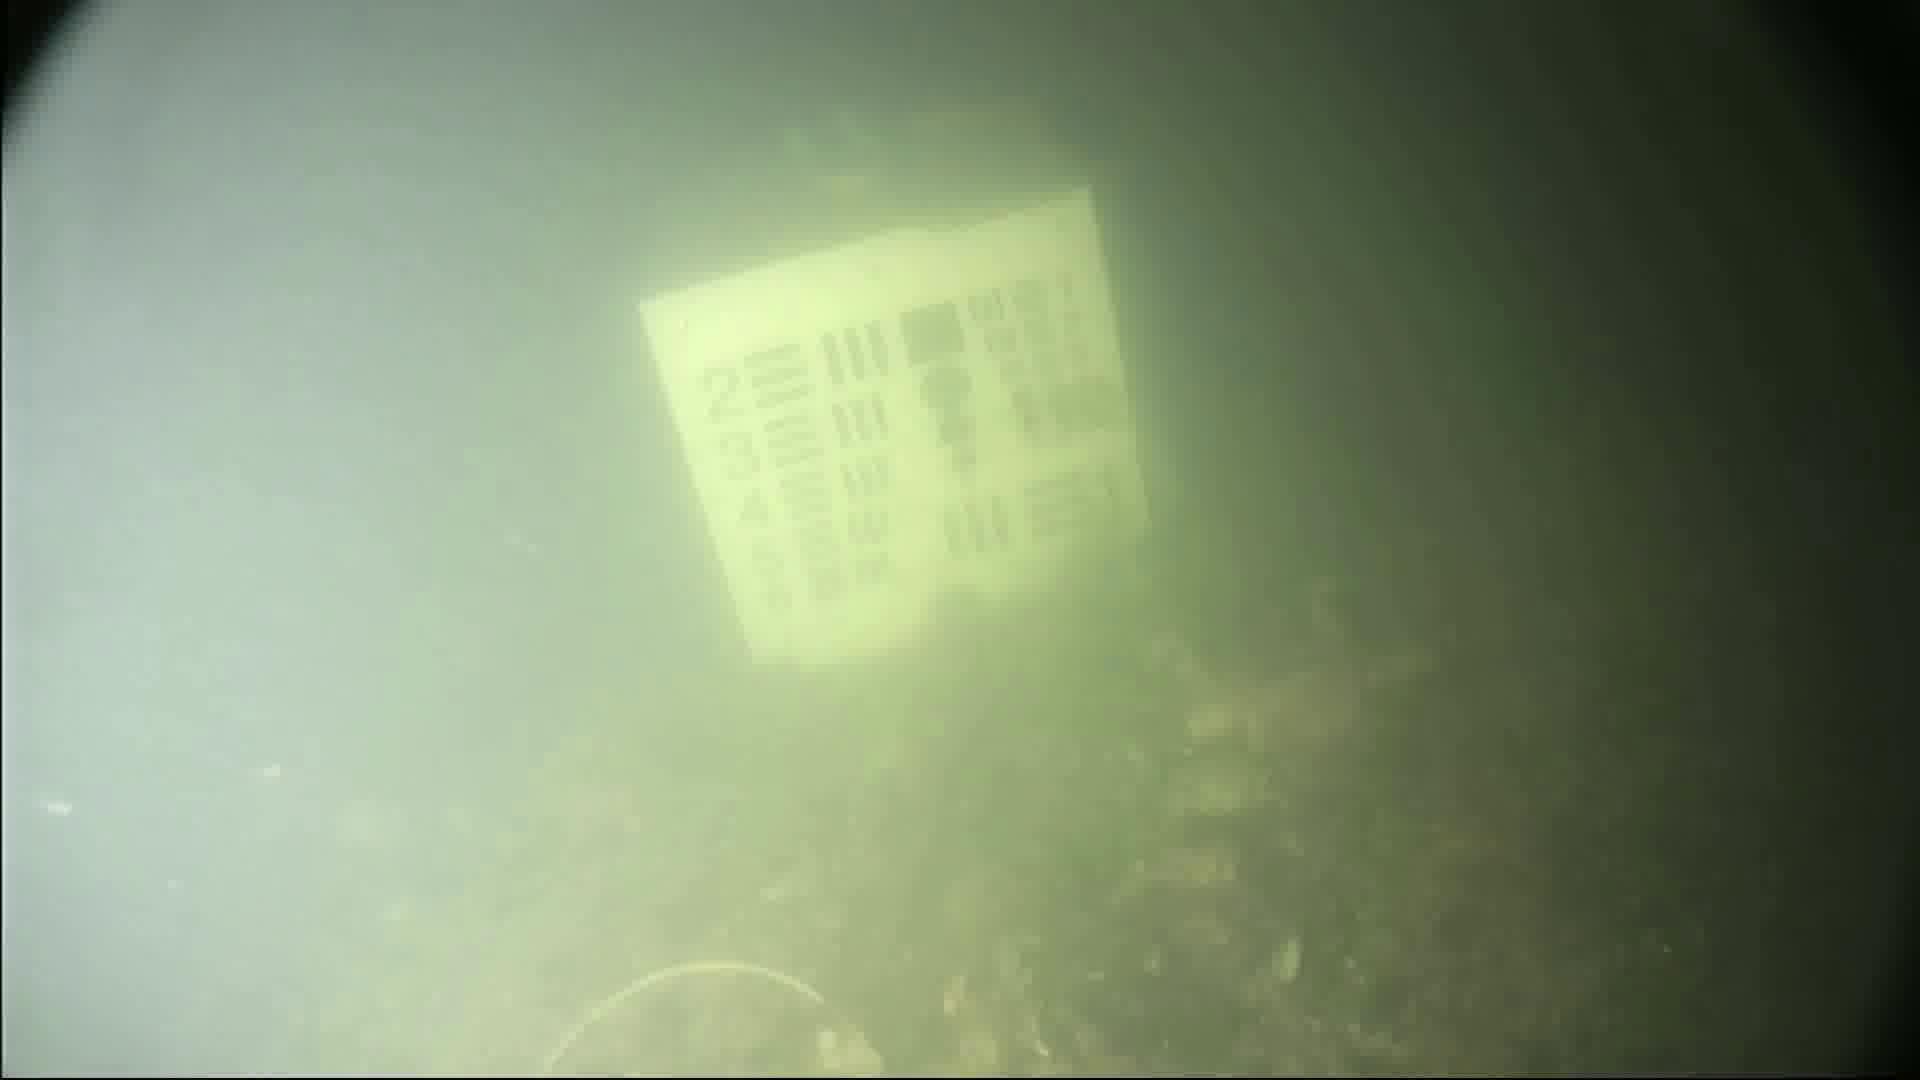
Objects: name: crab